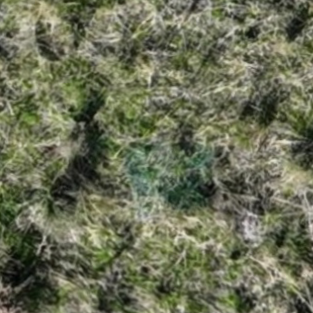
Month: october
Dye color: blue
Dye concentration: low